NLF and PAVN logistics and equipment

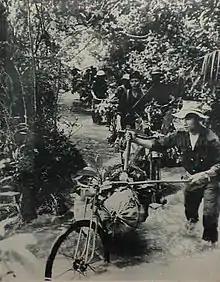
Thousands of porters provided slow but effective logistical support for VC/PAVN operations. Note use of bicycles which allowed up to to be hauled per bike.

Within SVN, the PAVN/VC military HQ, COVSN, had responsibility for overall logistical coordination. This changed as the war went on, and the PAVN took over more responsibility in-country after the 1968 Tet offensive. This takeover involved setting up new headquarters and replacing fallen VC with PAVN regulars. Within the southern logistical organization, 3 agencies were responsible. Sub-sections of these operated at different levels, from Interzone to village.